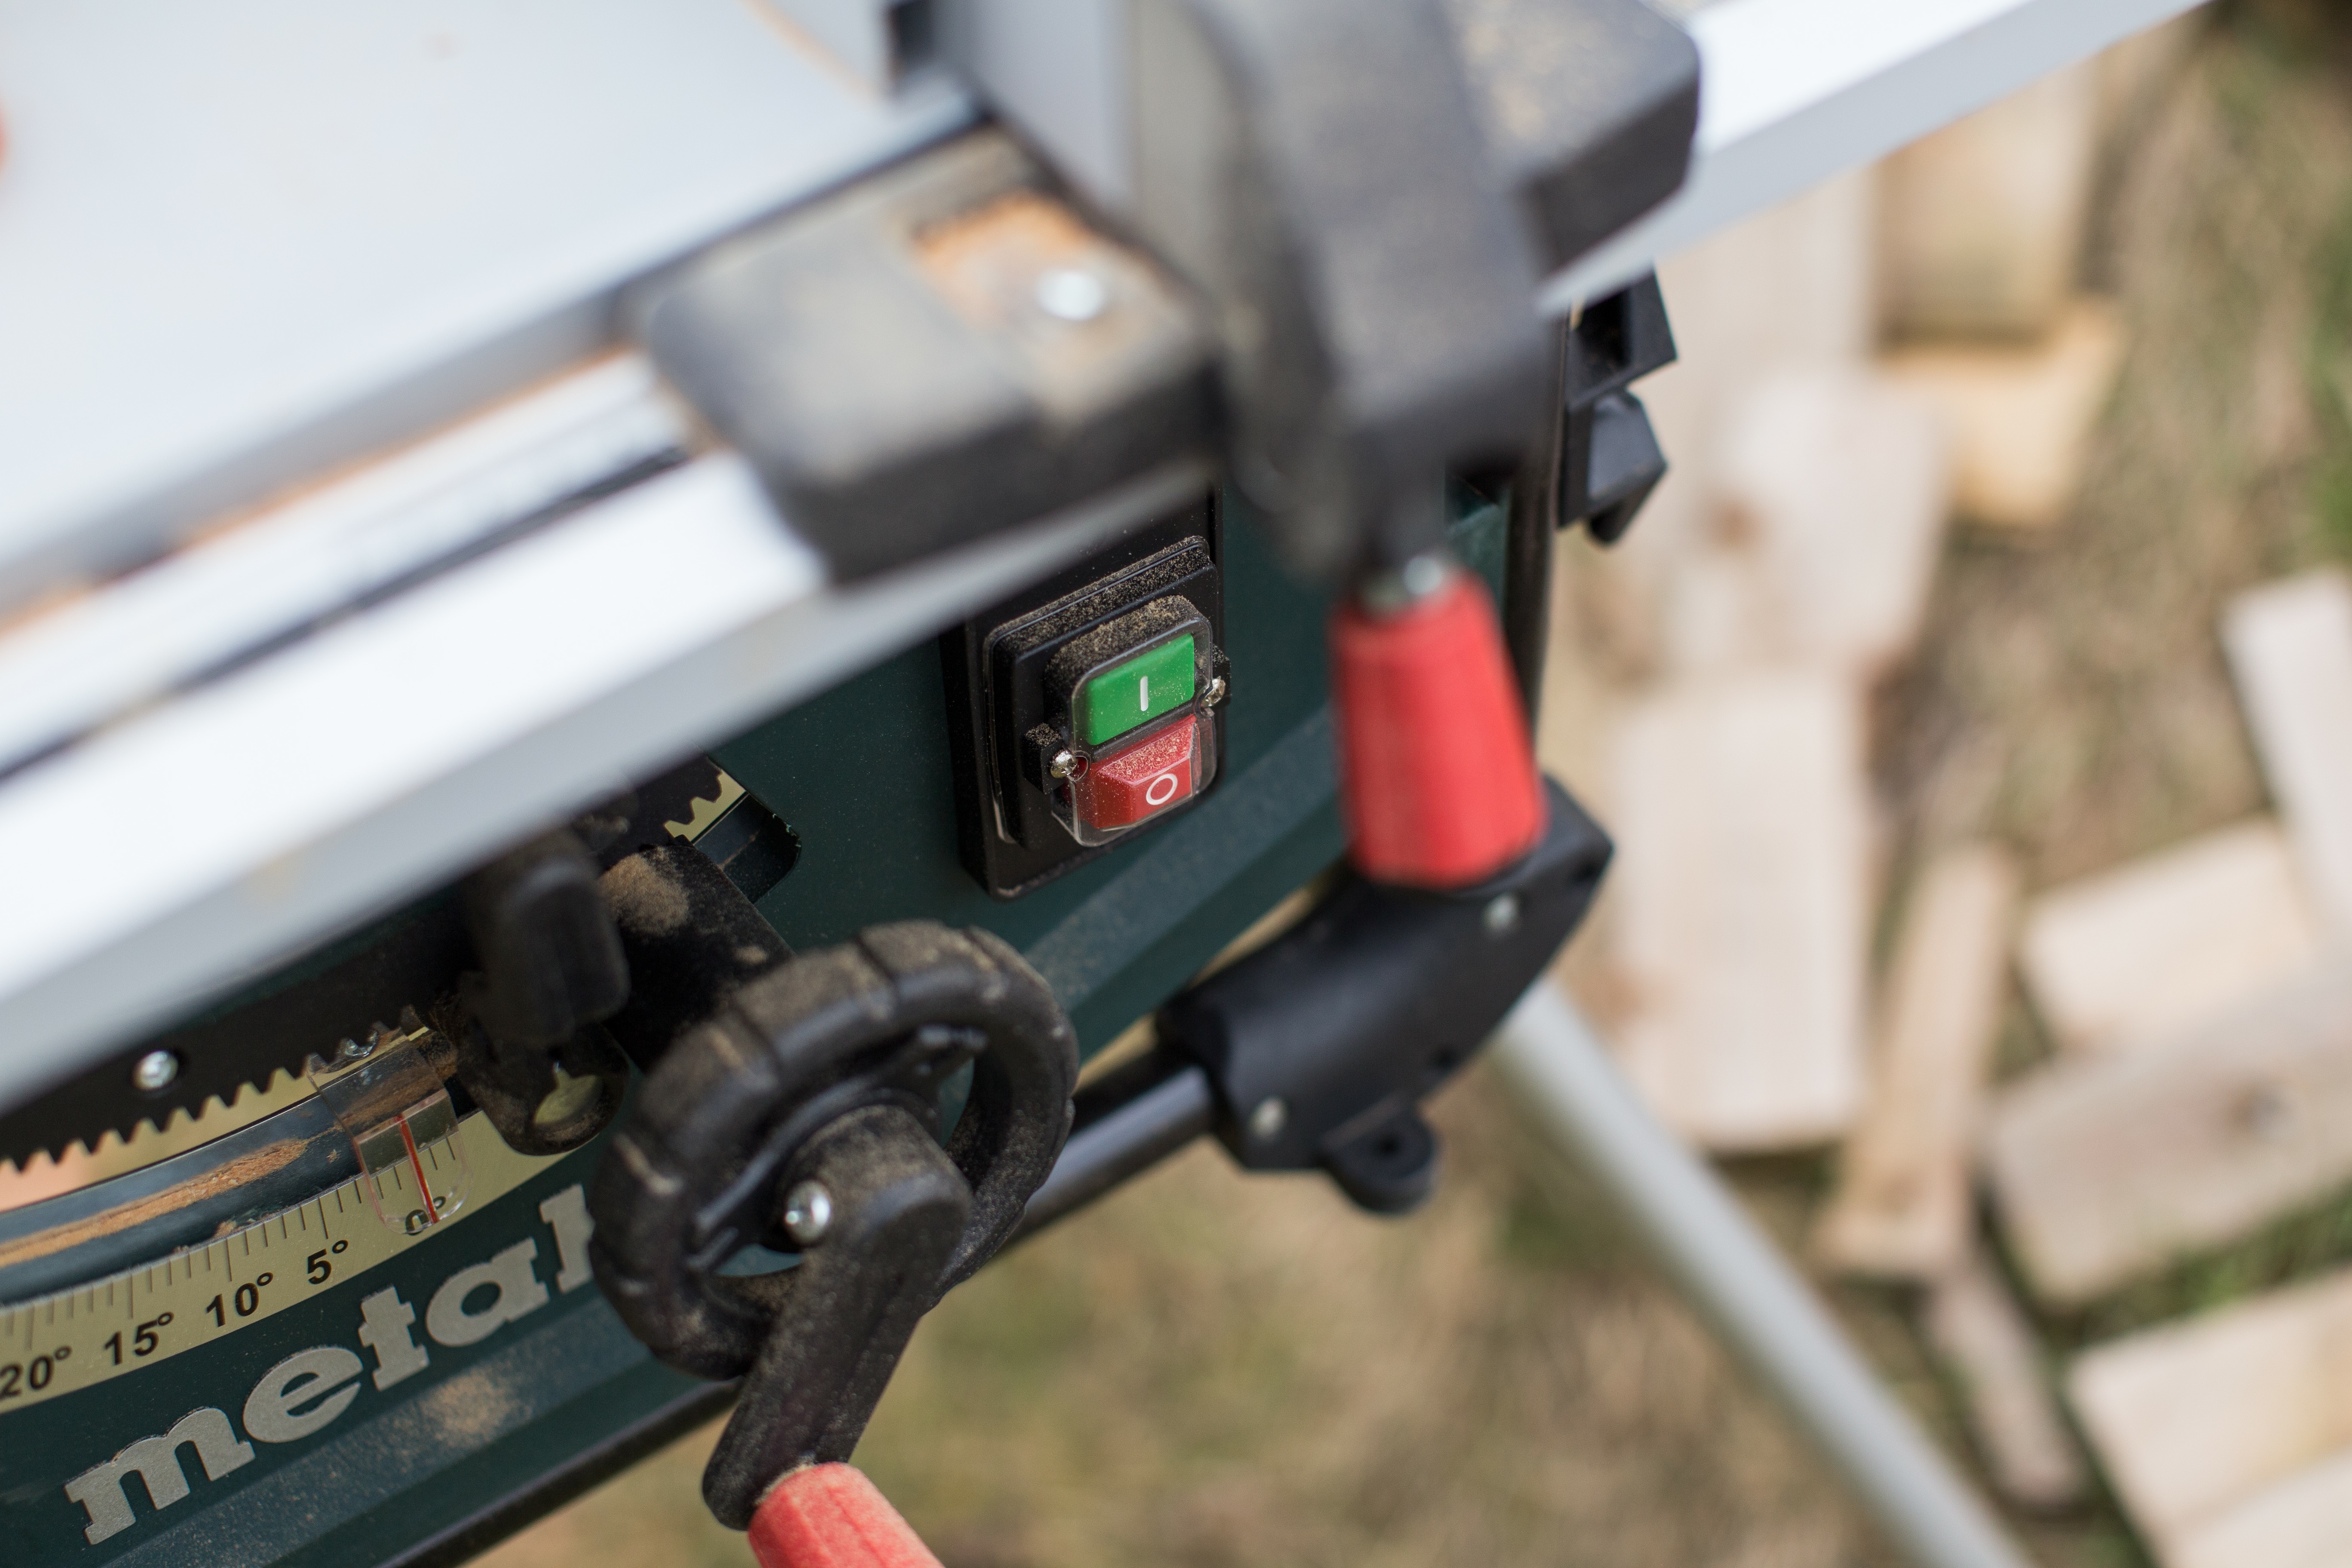
wheel, bicycle, vehicle, automotive exterior